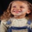
Label: girl